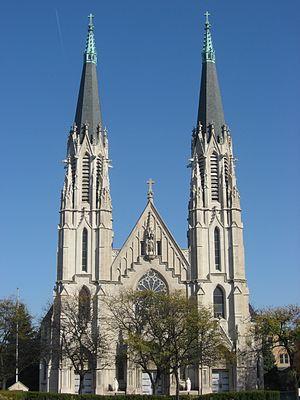
L'église Sainte-Marie est une église catholique d'Indianapolis aux États-Unis, inscrite au Registre national des lieux historiques.